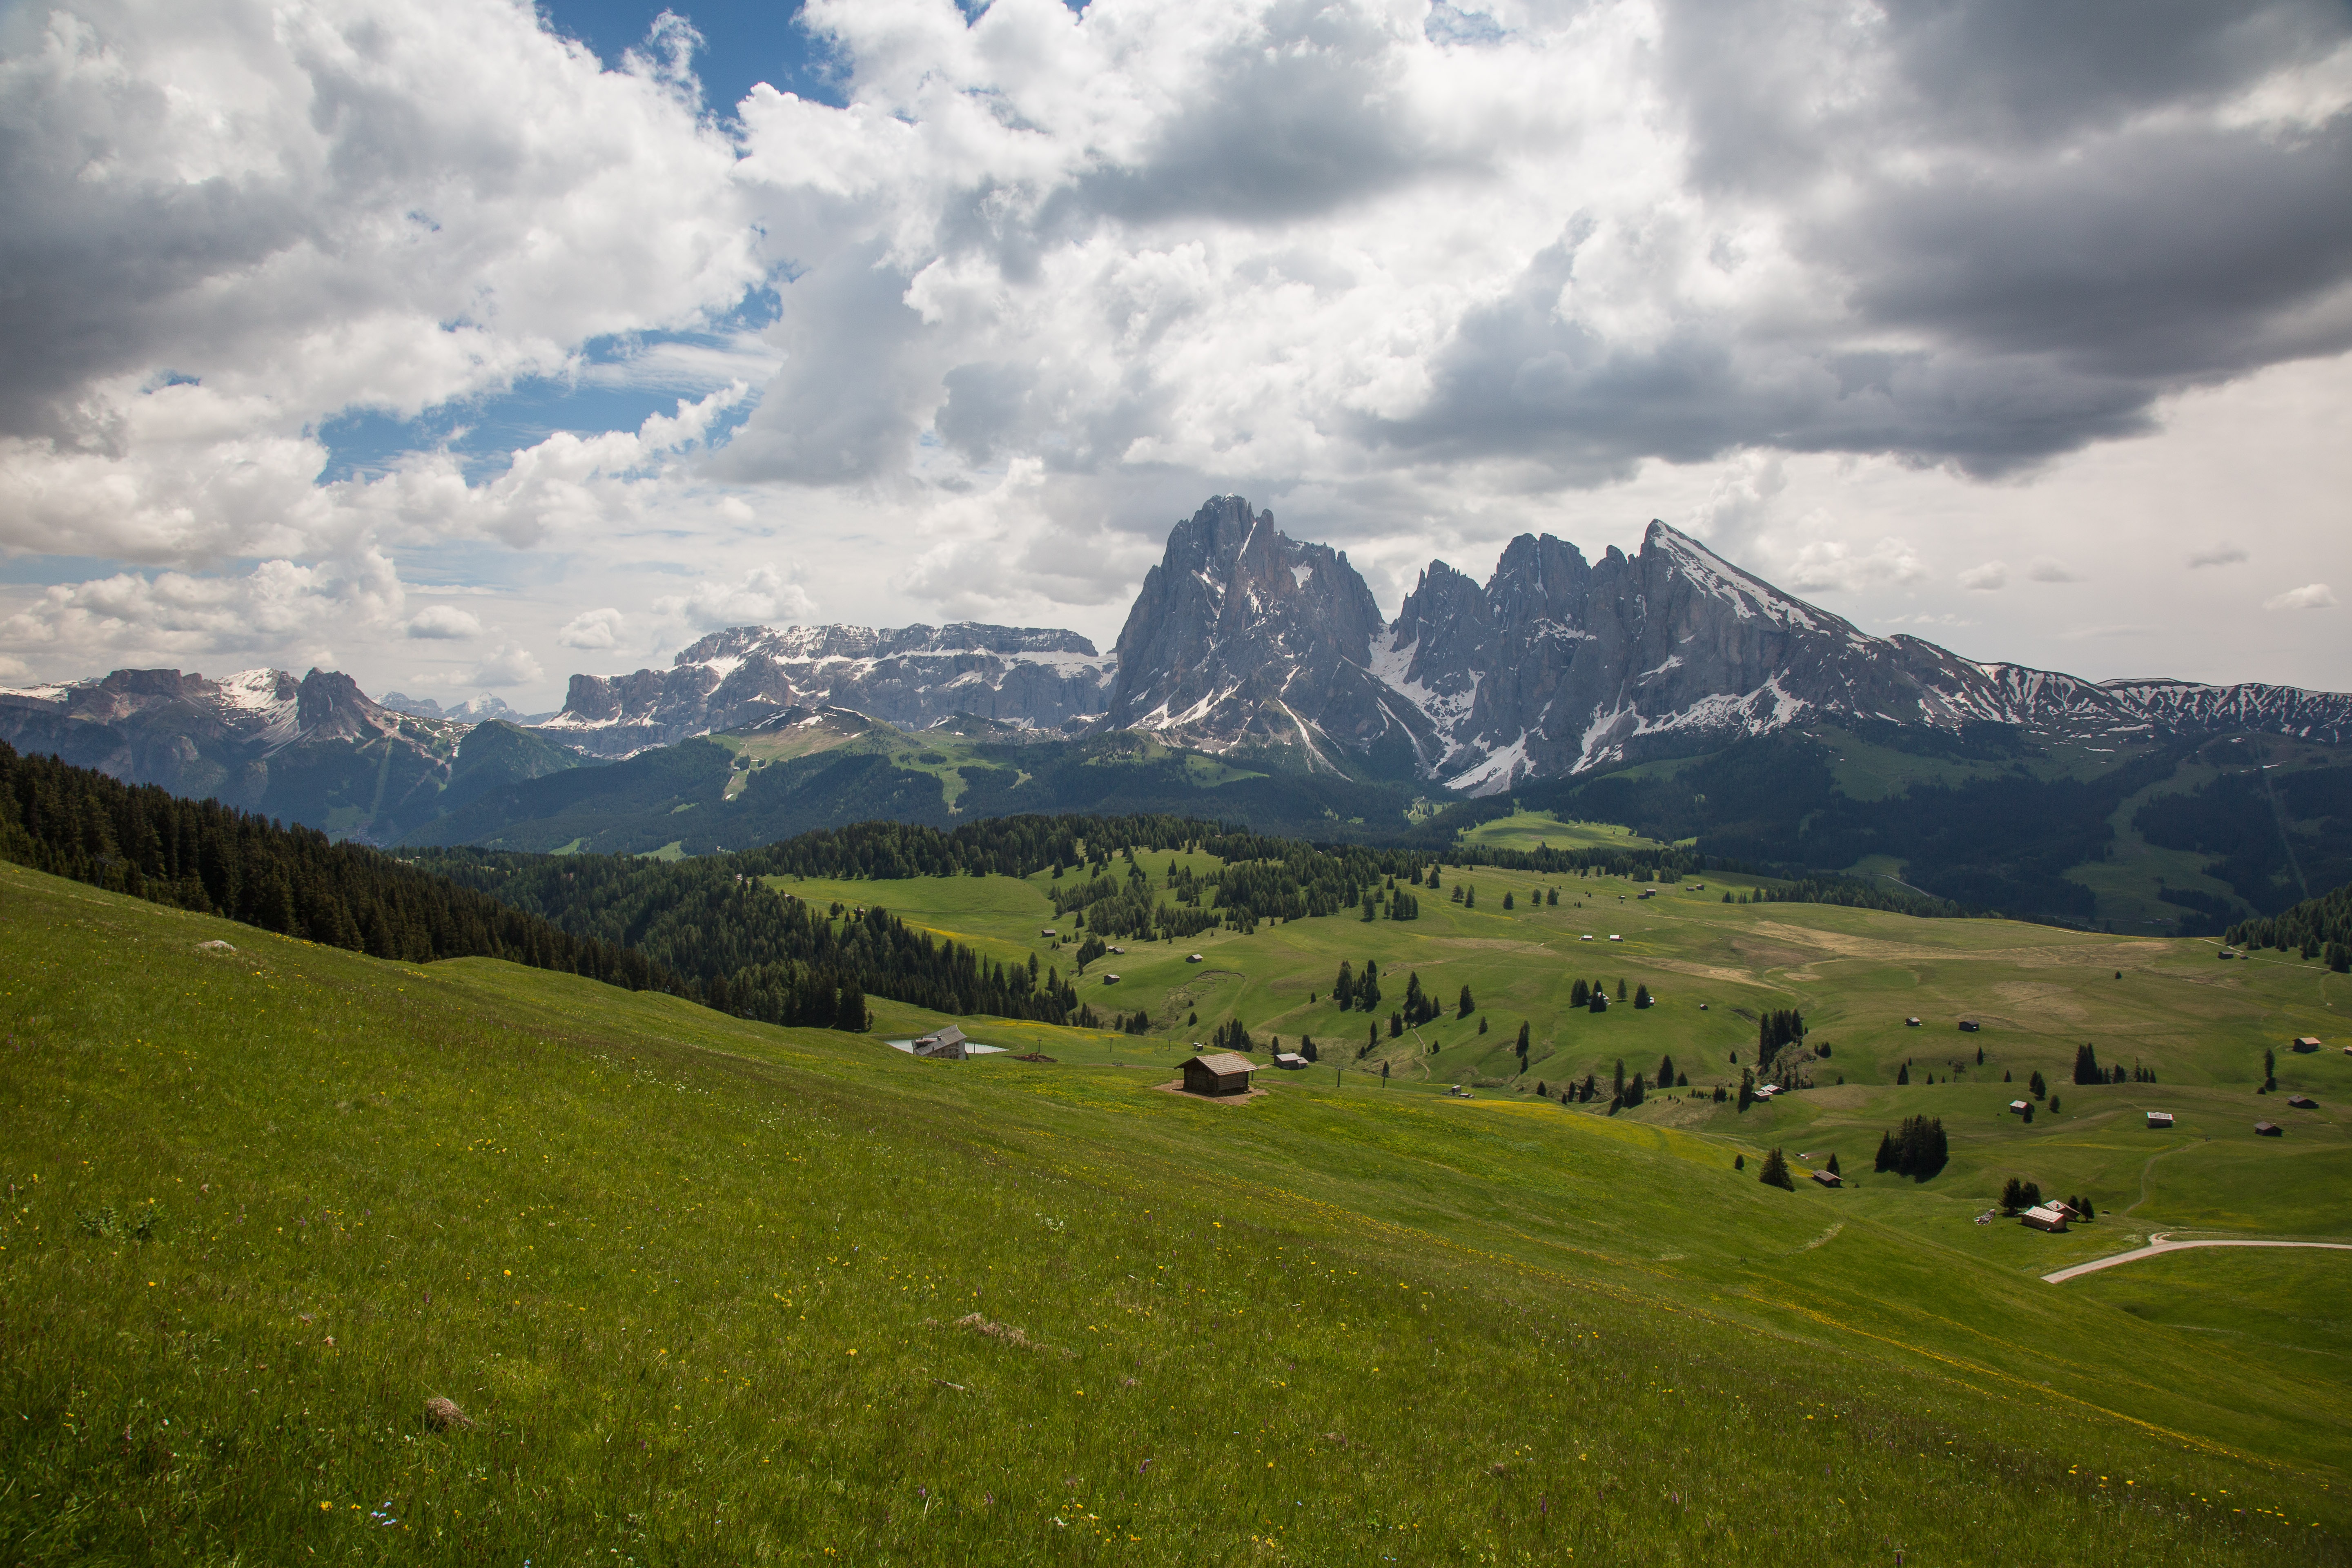
landscape, nature, grass, mountain, cloud, sky, field, meadow, hill, valley, mountain range, panorama, pasture, highland, ridge, plain, mountains, alps, grassland, plateau, fell, loch, rural area, landform, south tyrol, seiser alm, mountain pass, geographical feature, mountainous landforms